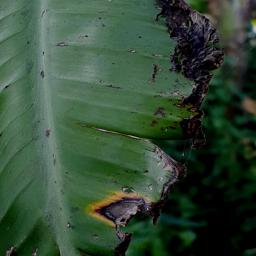
Label: POTASSIUM DEFICIENCY